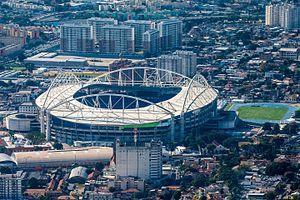
La délégation des États fédérés de Micronésie aux Jeux olympiques d'été de 2016 à Rio de Janeiro au Brésil comprend cinq athlètes : un homme et une femme en athlétisme, un homme et une femme en natation, une femme en boxe. Il s'agit de la cinquième apparition de l'État micronésien à des Jeux olympiques d'été depuis ses débuts en 2000 à Sydney en Australie, quatorze ans après son indépendance. La nageuse Debra Daniel participe pour la troisième fois à des Jeux olympiques d'été. L'ensemble des athlètes ont pu participer à ces Jeux grâce à des invitations. Aucun des athlètes n'a passé le stade des séries.
Le tournoi féminin de football aux Jeux olympiques d'été de 2016 se tient dans sept stades situés dans six villes brésiliennes du 3 au 19 août 2016.